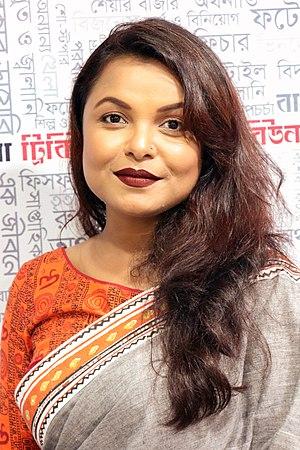
Meher Afroz Shaon, née le 12 octobre 1981, est une actrice, réalisatrice et chanteuse de playback bangladaise. Elle remporte un prix national du cinéma de la meilleure chanteuse de playback pour sa performance dans le film Krishnopokkho. Elle est la veuve de l'écrivain et réalisateur Humayun Ahmed, mort en 2012.